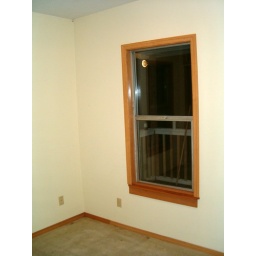
trimmed out the window in the office